Transgender people in sports

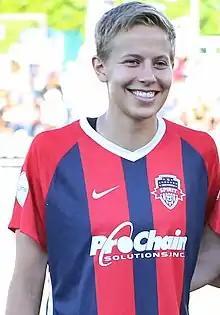
In 2021, non-binary Canadian football player Quinn was one of the first transgender athletes in the Olympics and the first to medal and win a gold medal

As a result, the United States Tennis Association and Women's Tennis Association introduced the Barr body test, which identifies a person's sex chromosomes. Richards refused to take the test and was banned from the U.S. Open.